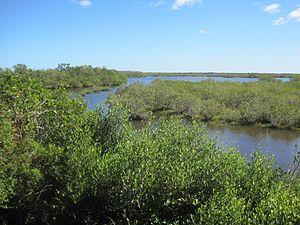
Merritt Island National Wildlife Refuge est un National Wildlife Refuge situé sur la côte atlantique de la plus grande île-barrière de Floride. Le Refuge couvre 570 km. Le Centre spatial Kennedy et le complexe des visiteurs de la NASA sont également situés sur l'île et la NASA peut restreindre l'accès au refuge en fonction de ses besoins opérationnels.